Mitsubishi Minica

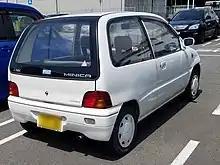
The Minica Lettuce (H21V), notice the two doors on the left side and a single door on the right

The pace of development in the Japanese automobile industry was relentless in the 1980s, leaving the fifth generation Minica looking rather outmoded towards the decade's end. Sales of the fifth generation had dropped to under 27,000 cars in 1988, while almost 77,000 Minicas were sold in 1989 (nearly all being of the new generation).